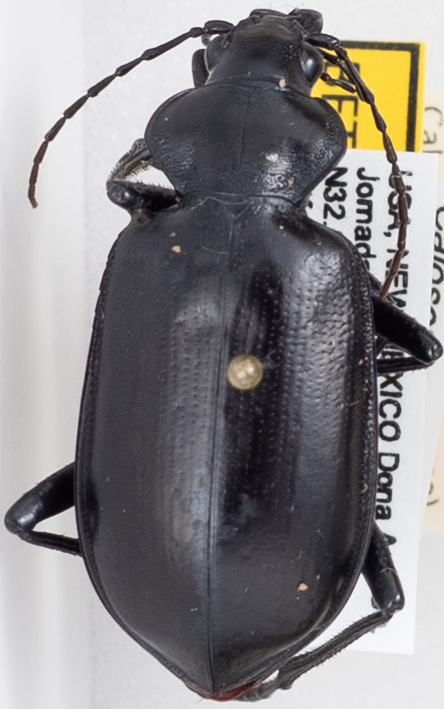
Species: Calosoma peregrinator
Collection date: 2021-08-03
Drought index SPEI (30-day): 0.54
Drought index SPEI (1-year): -1.01
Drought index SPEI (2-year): -0.32